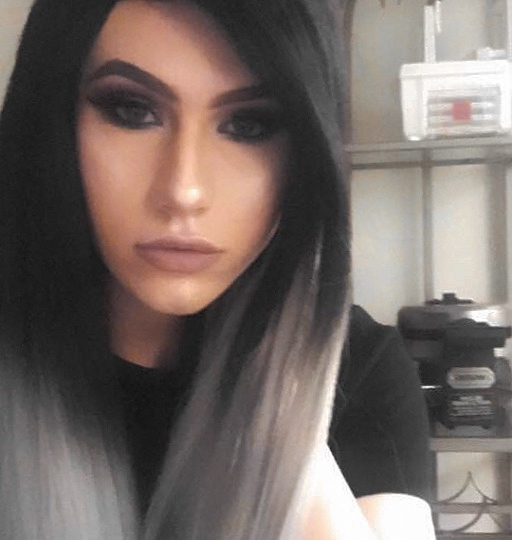
this is a blurry photo i took however i am posting it because my eyebrows look perfect .